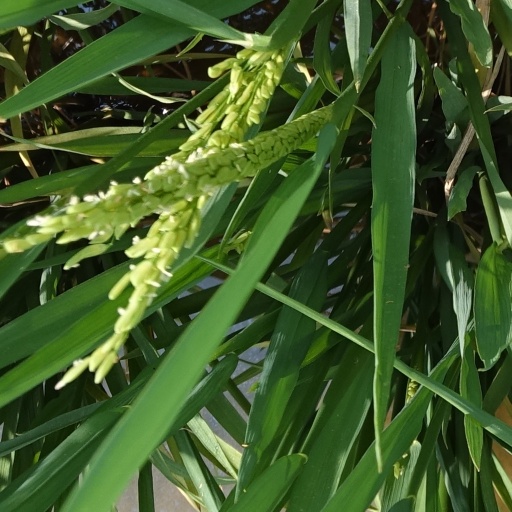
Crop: rice